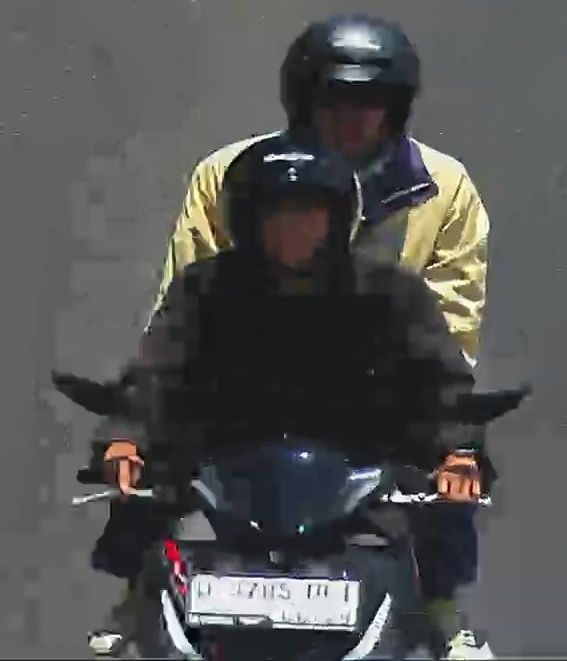
person-with-helmet: 2
person-without-helmet: 0